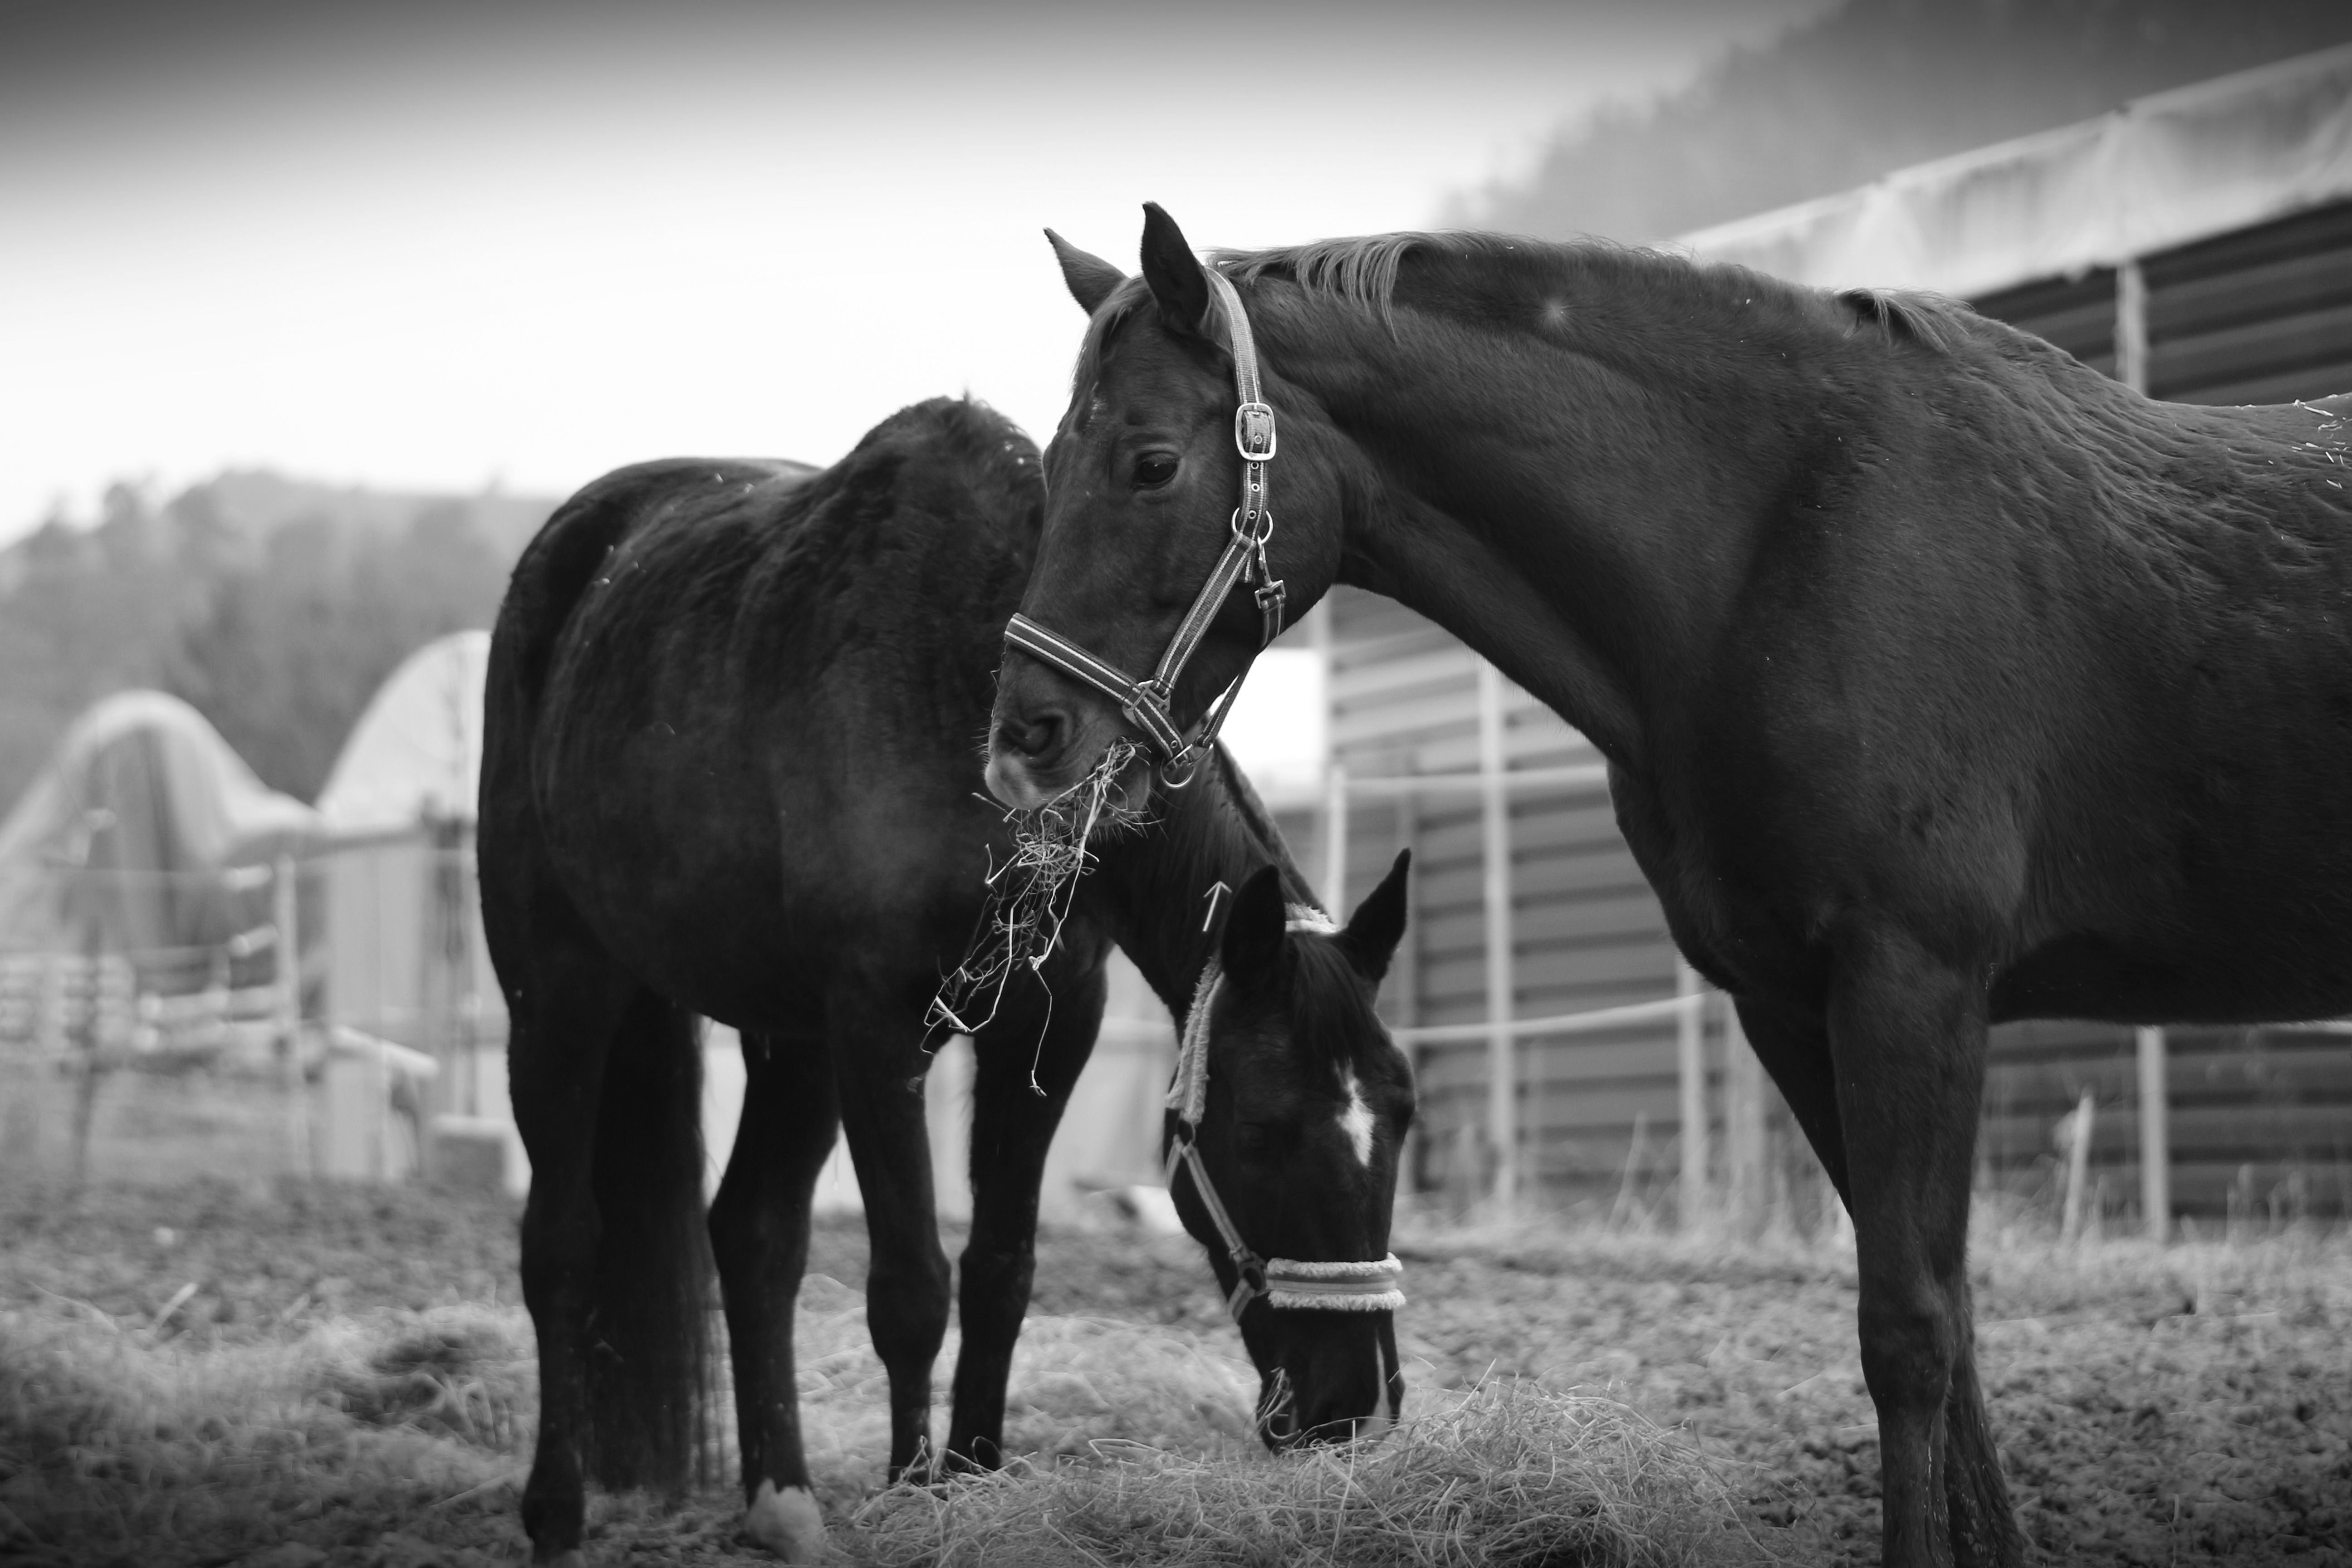
landscape, nature, black and white, photography, meadow, animal, pasture, horse, mammal, stallion, mane, black, monochrome, eat, graze, horses, vertebrate, mare, coupling, animal world, horse head, light brown, monochrome photography, horse like mammal, mustang horse